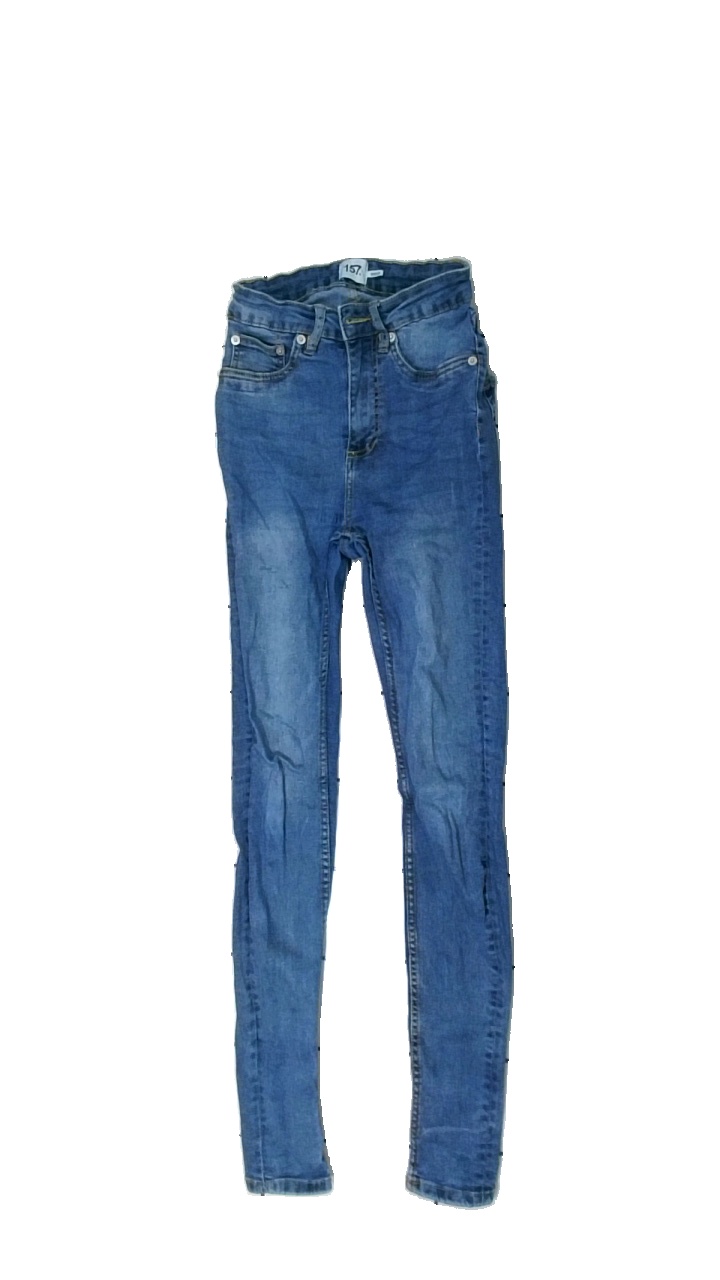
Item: Jeans (Ladies)
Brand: Lager 157
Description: blå jeans, stretch släppt lite
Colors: Blue
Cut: Tight
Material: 100% cotton
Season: All
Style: Denim
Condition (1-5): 4
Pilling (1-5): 5
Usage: Reuse
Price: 50-100